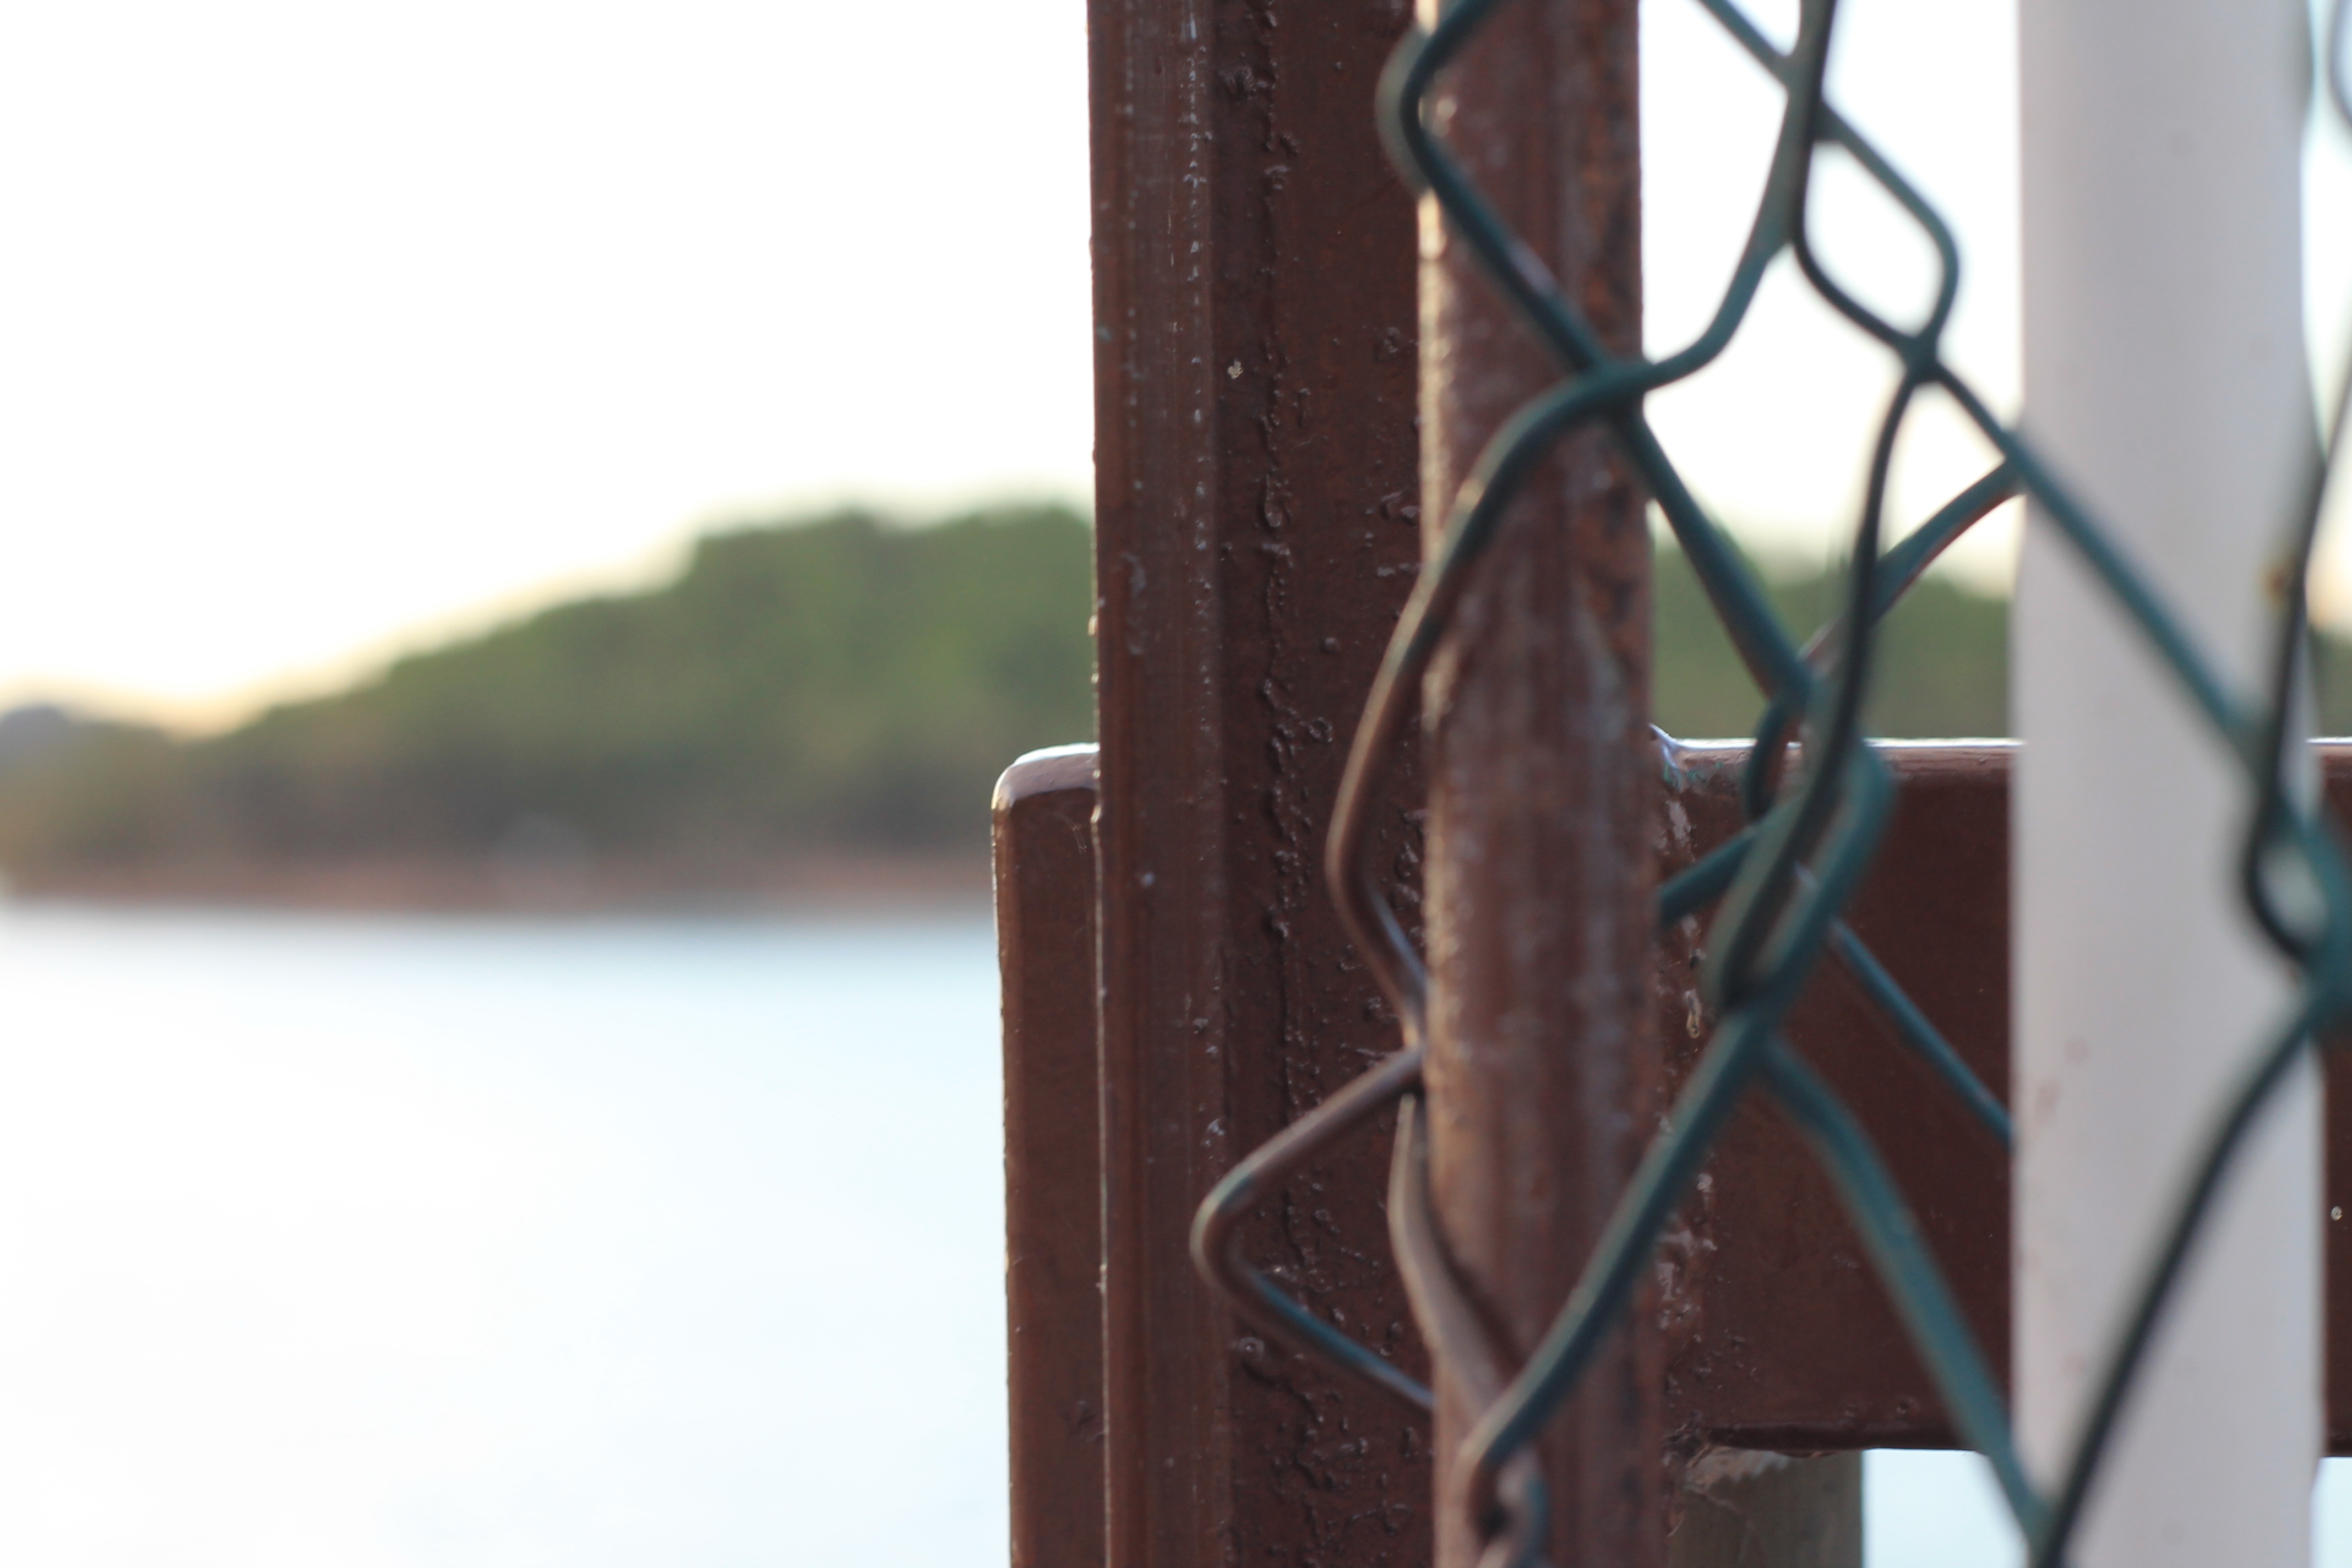
landscape, nature, forest, branch, mountain, fence, wood, bridge, window, glass, river, wire, color, metal, lighting, door, iron